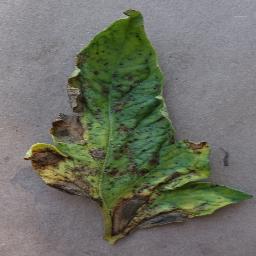
Label: Tomato___Early_blight